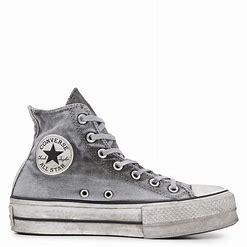
Brand: Converse
Model: Chuck Taylor All